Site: brandenburg
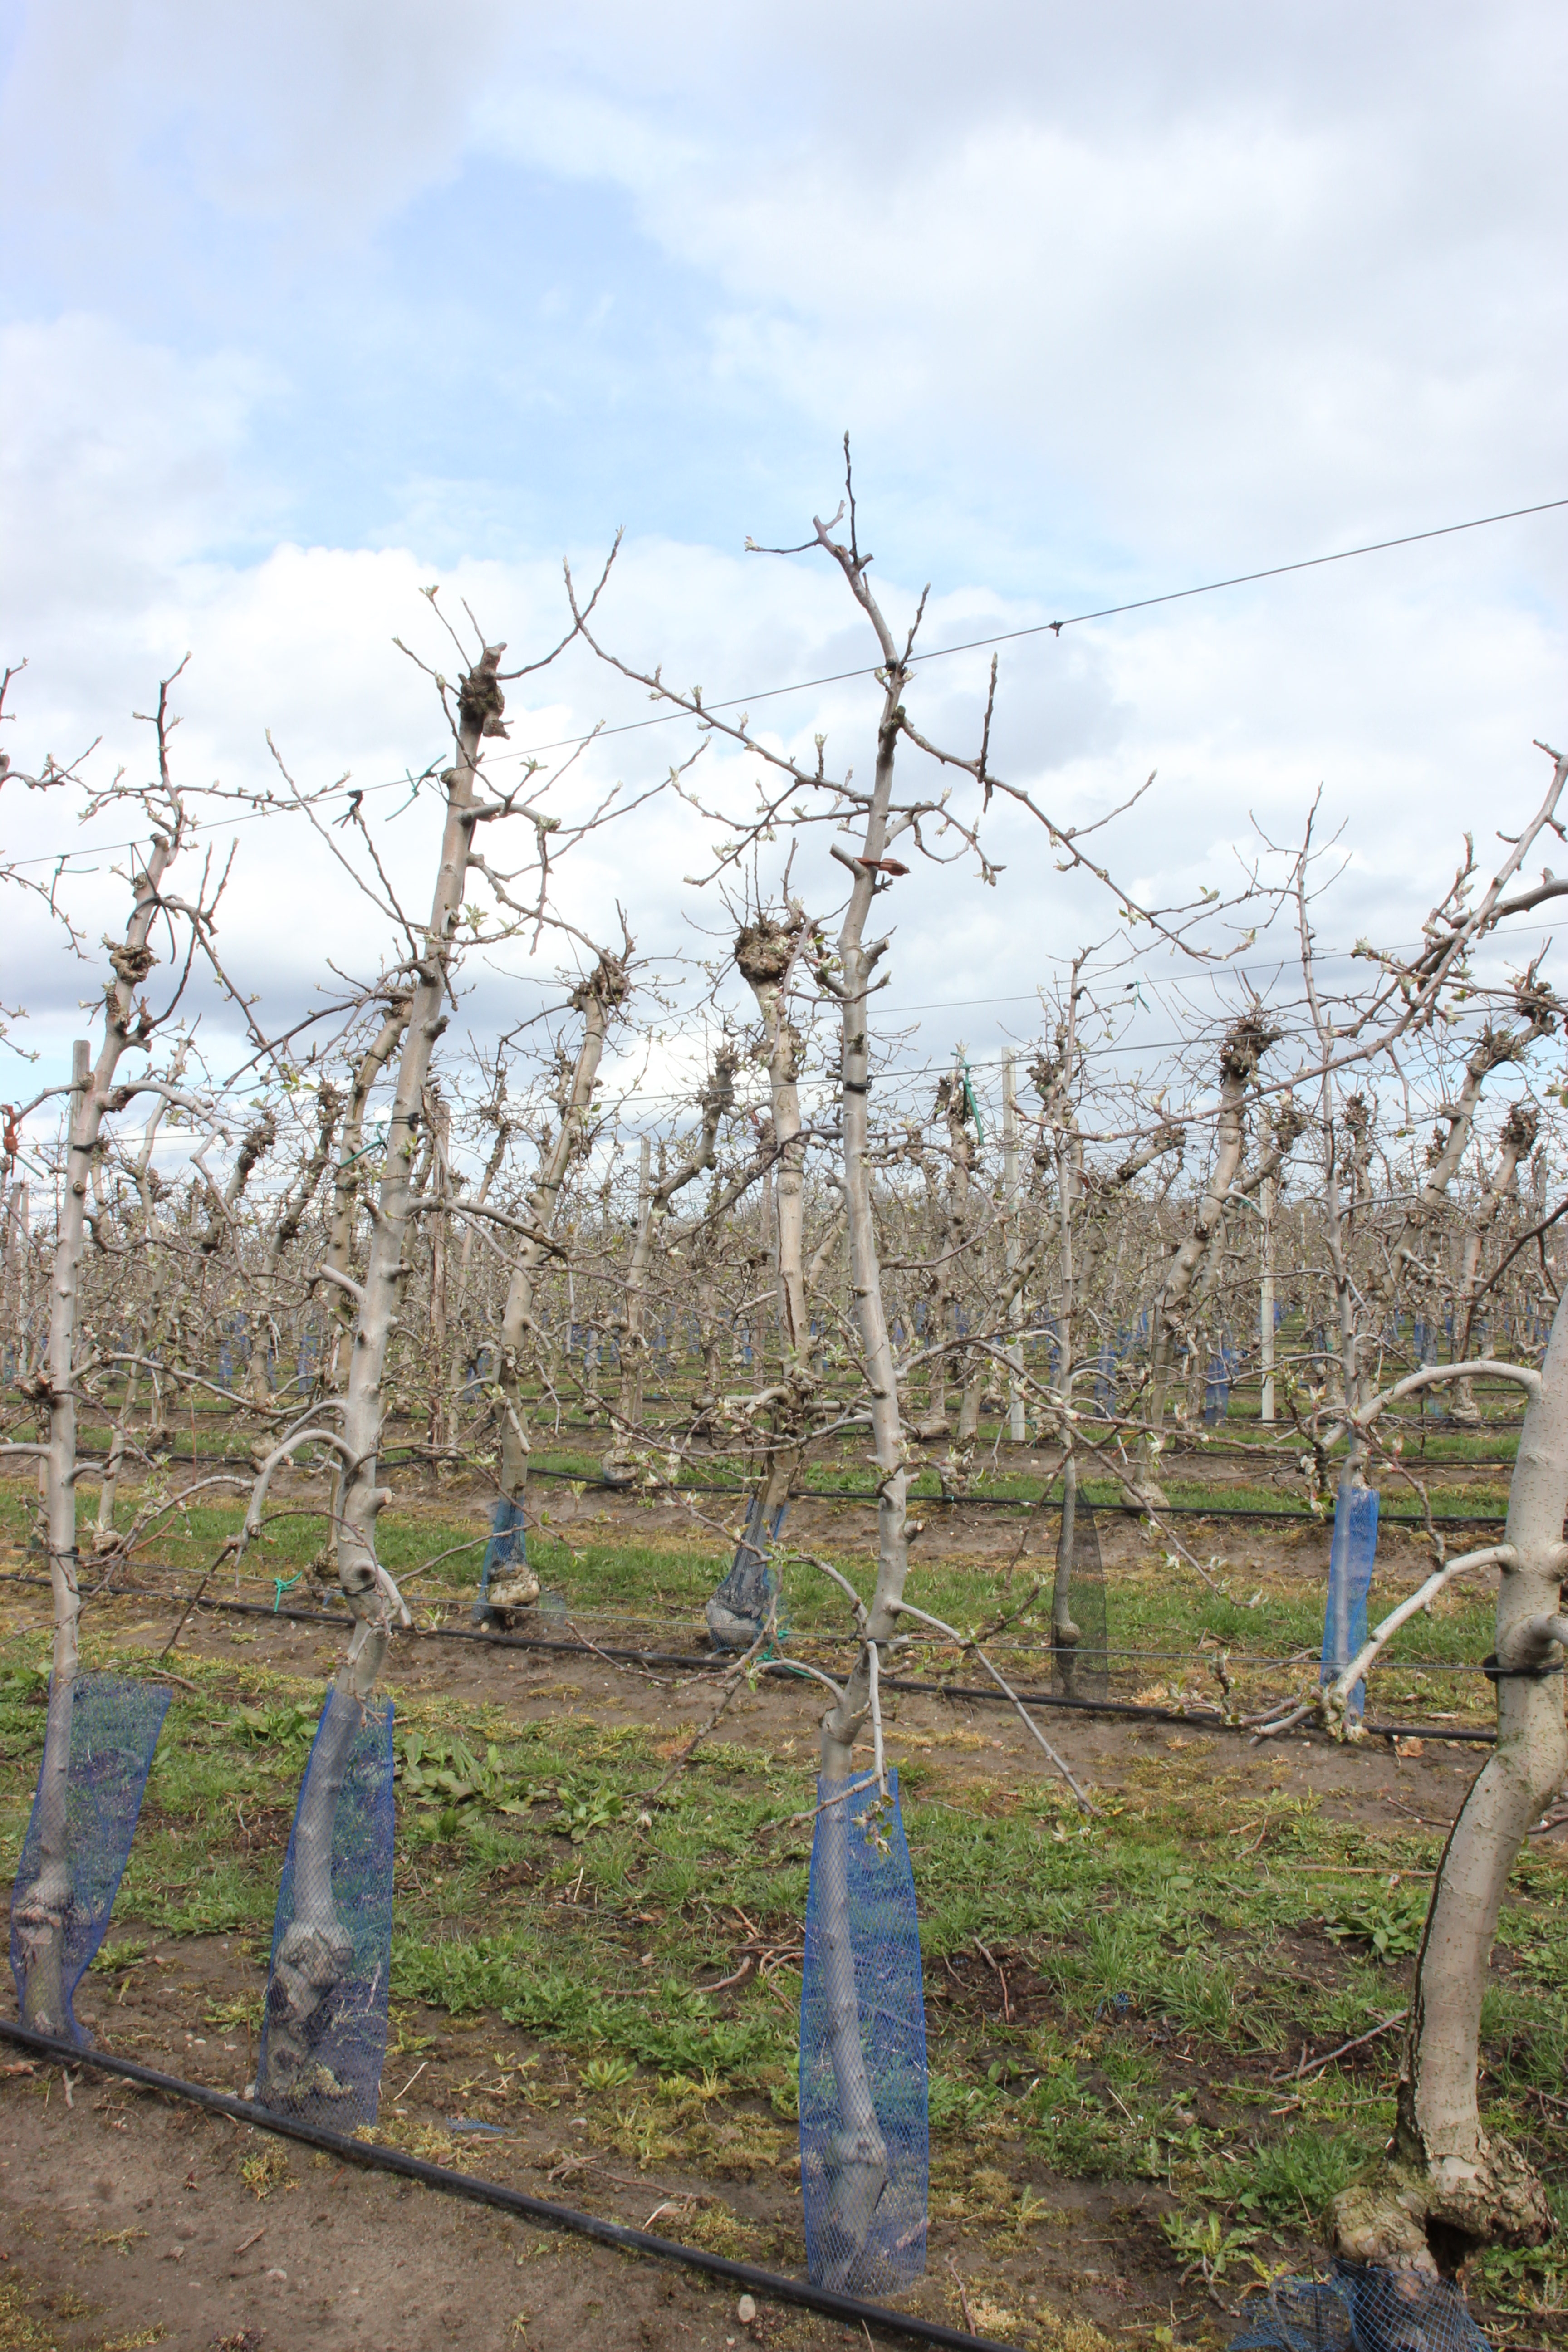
Growth stage (BBCH 55): Inflorescence emergence